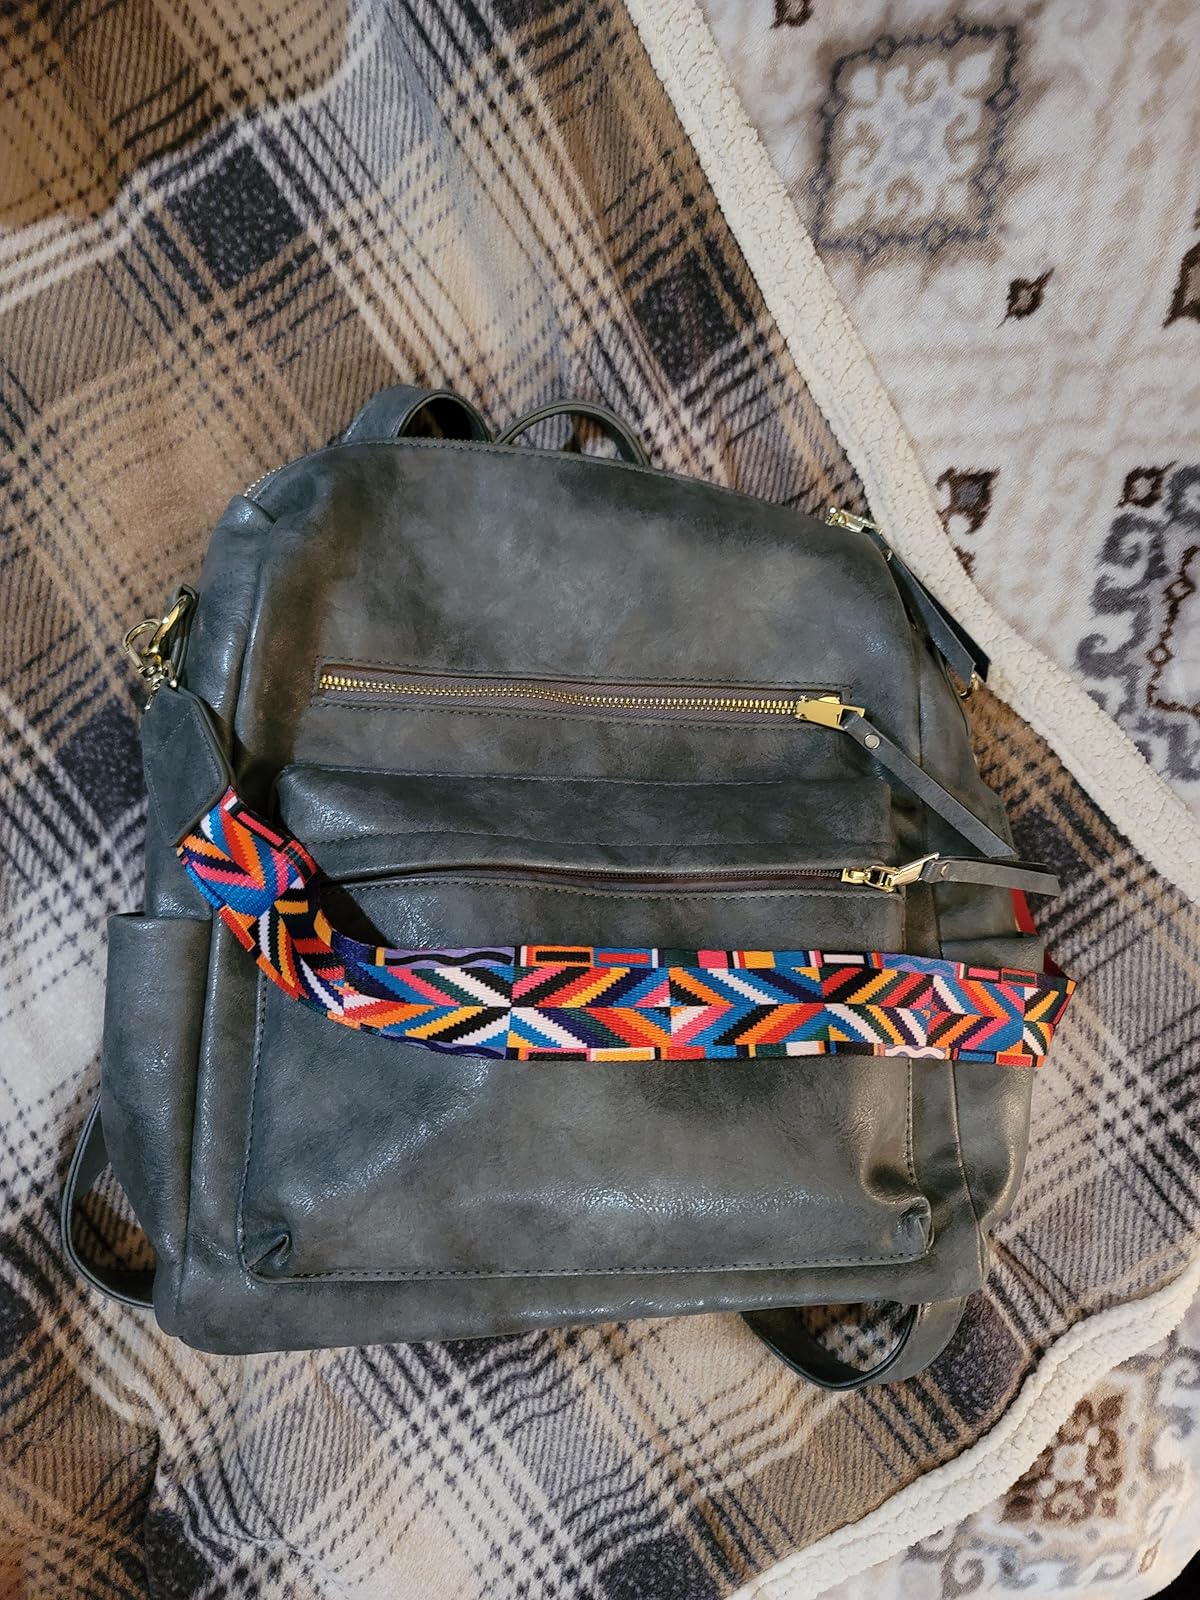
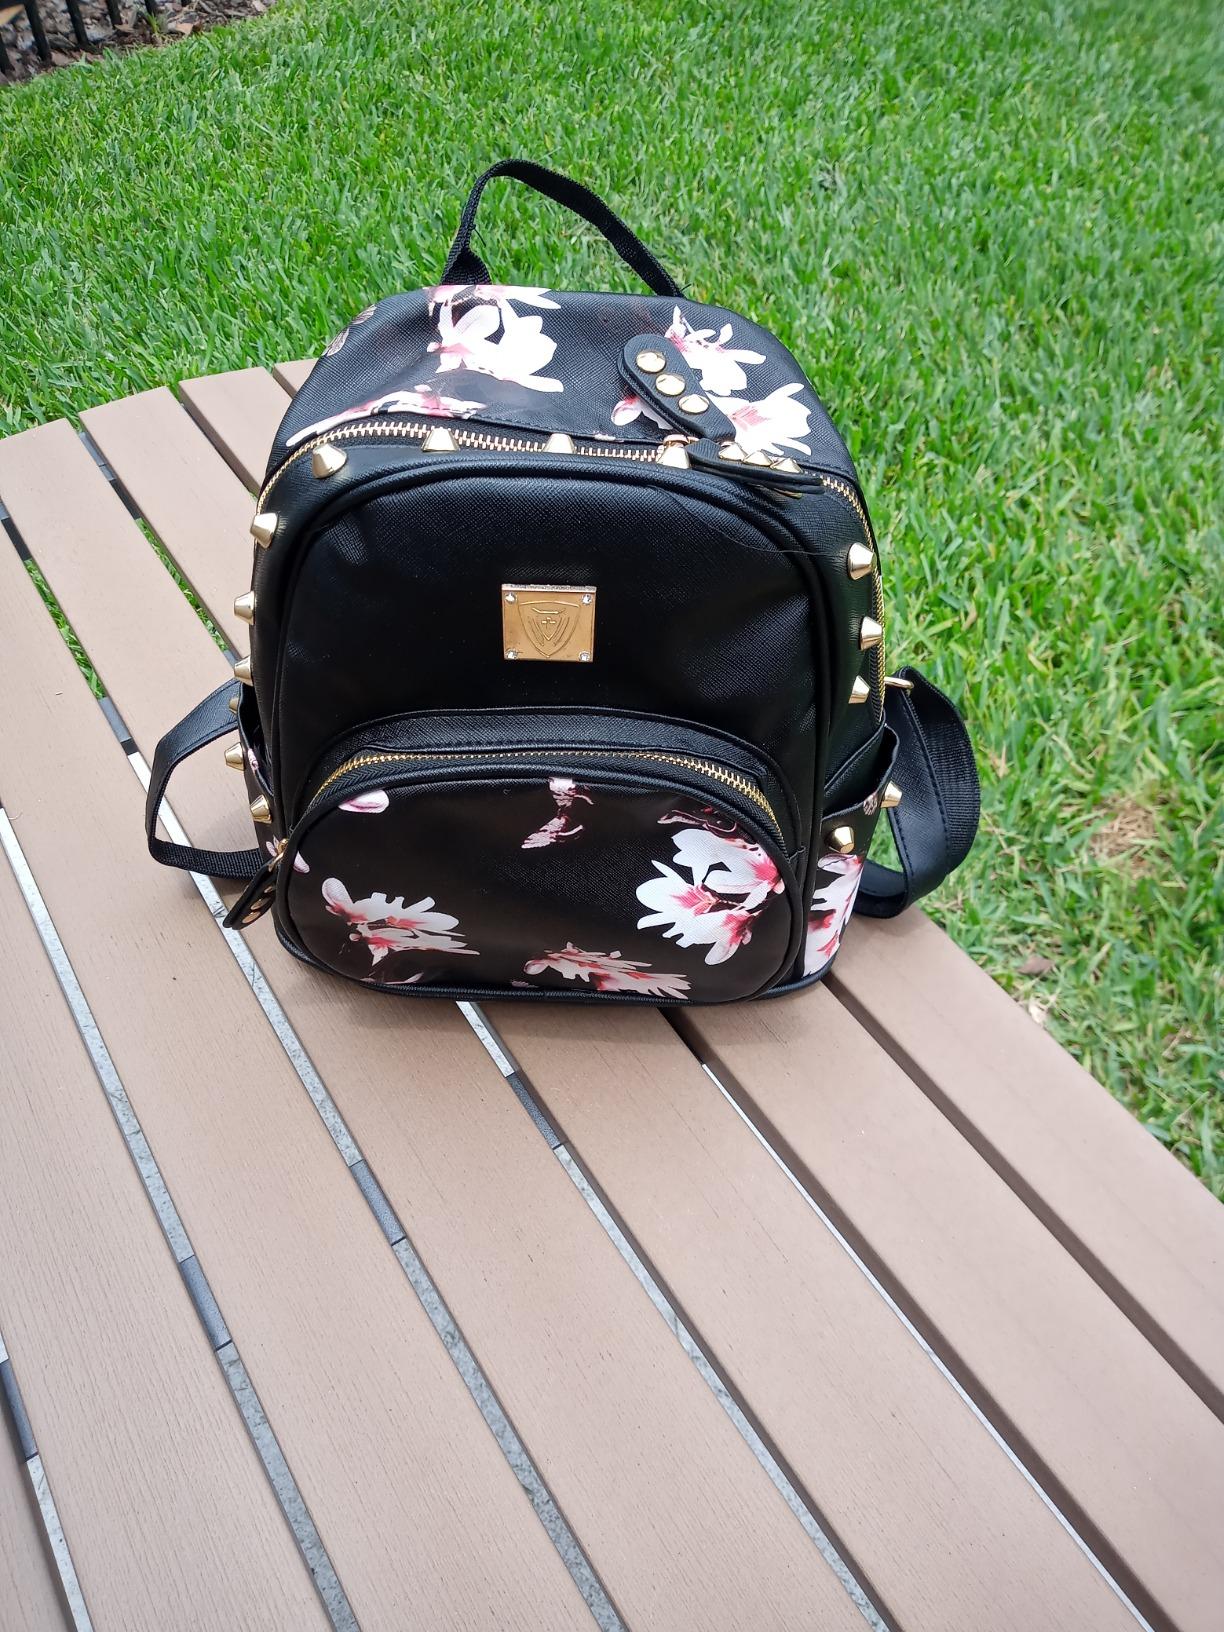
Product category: accessories_handbag
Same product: no